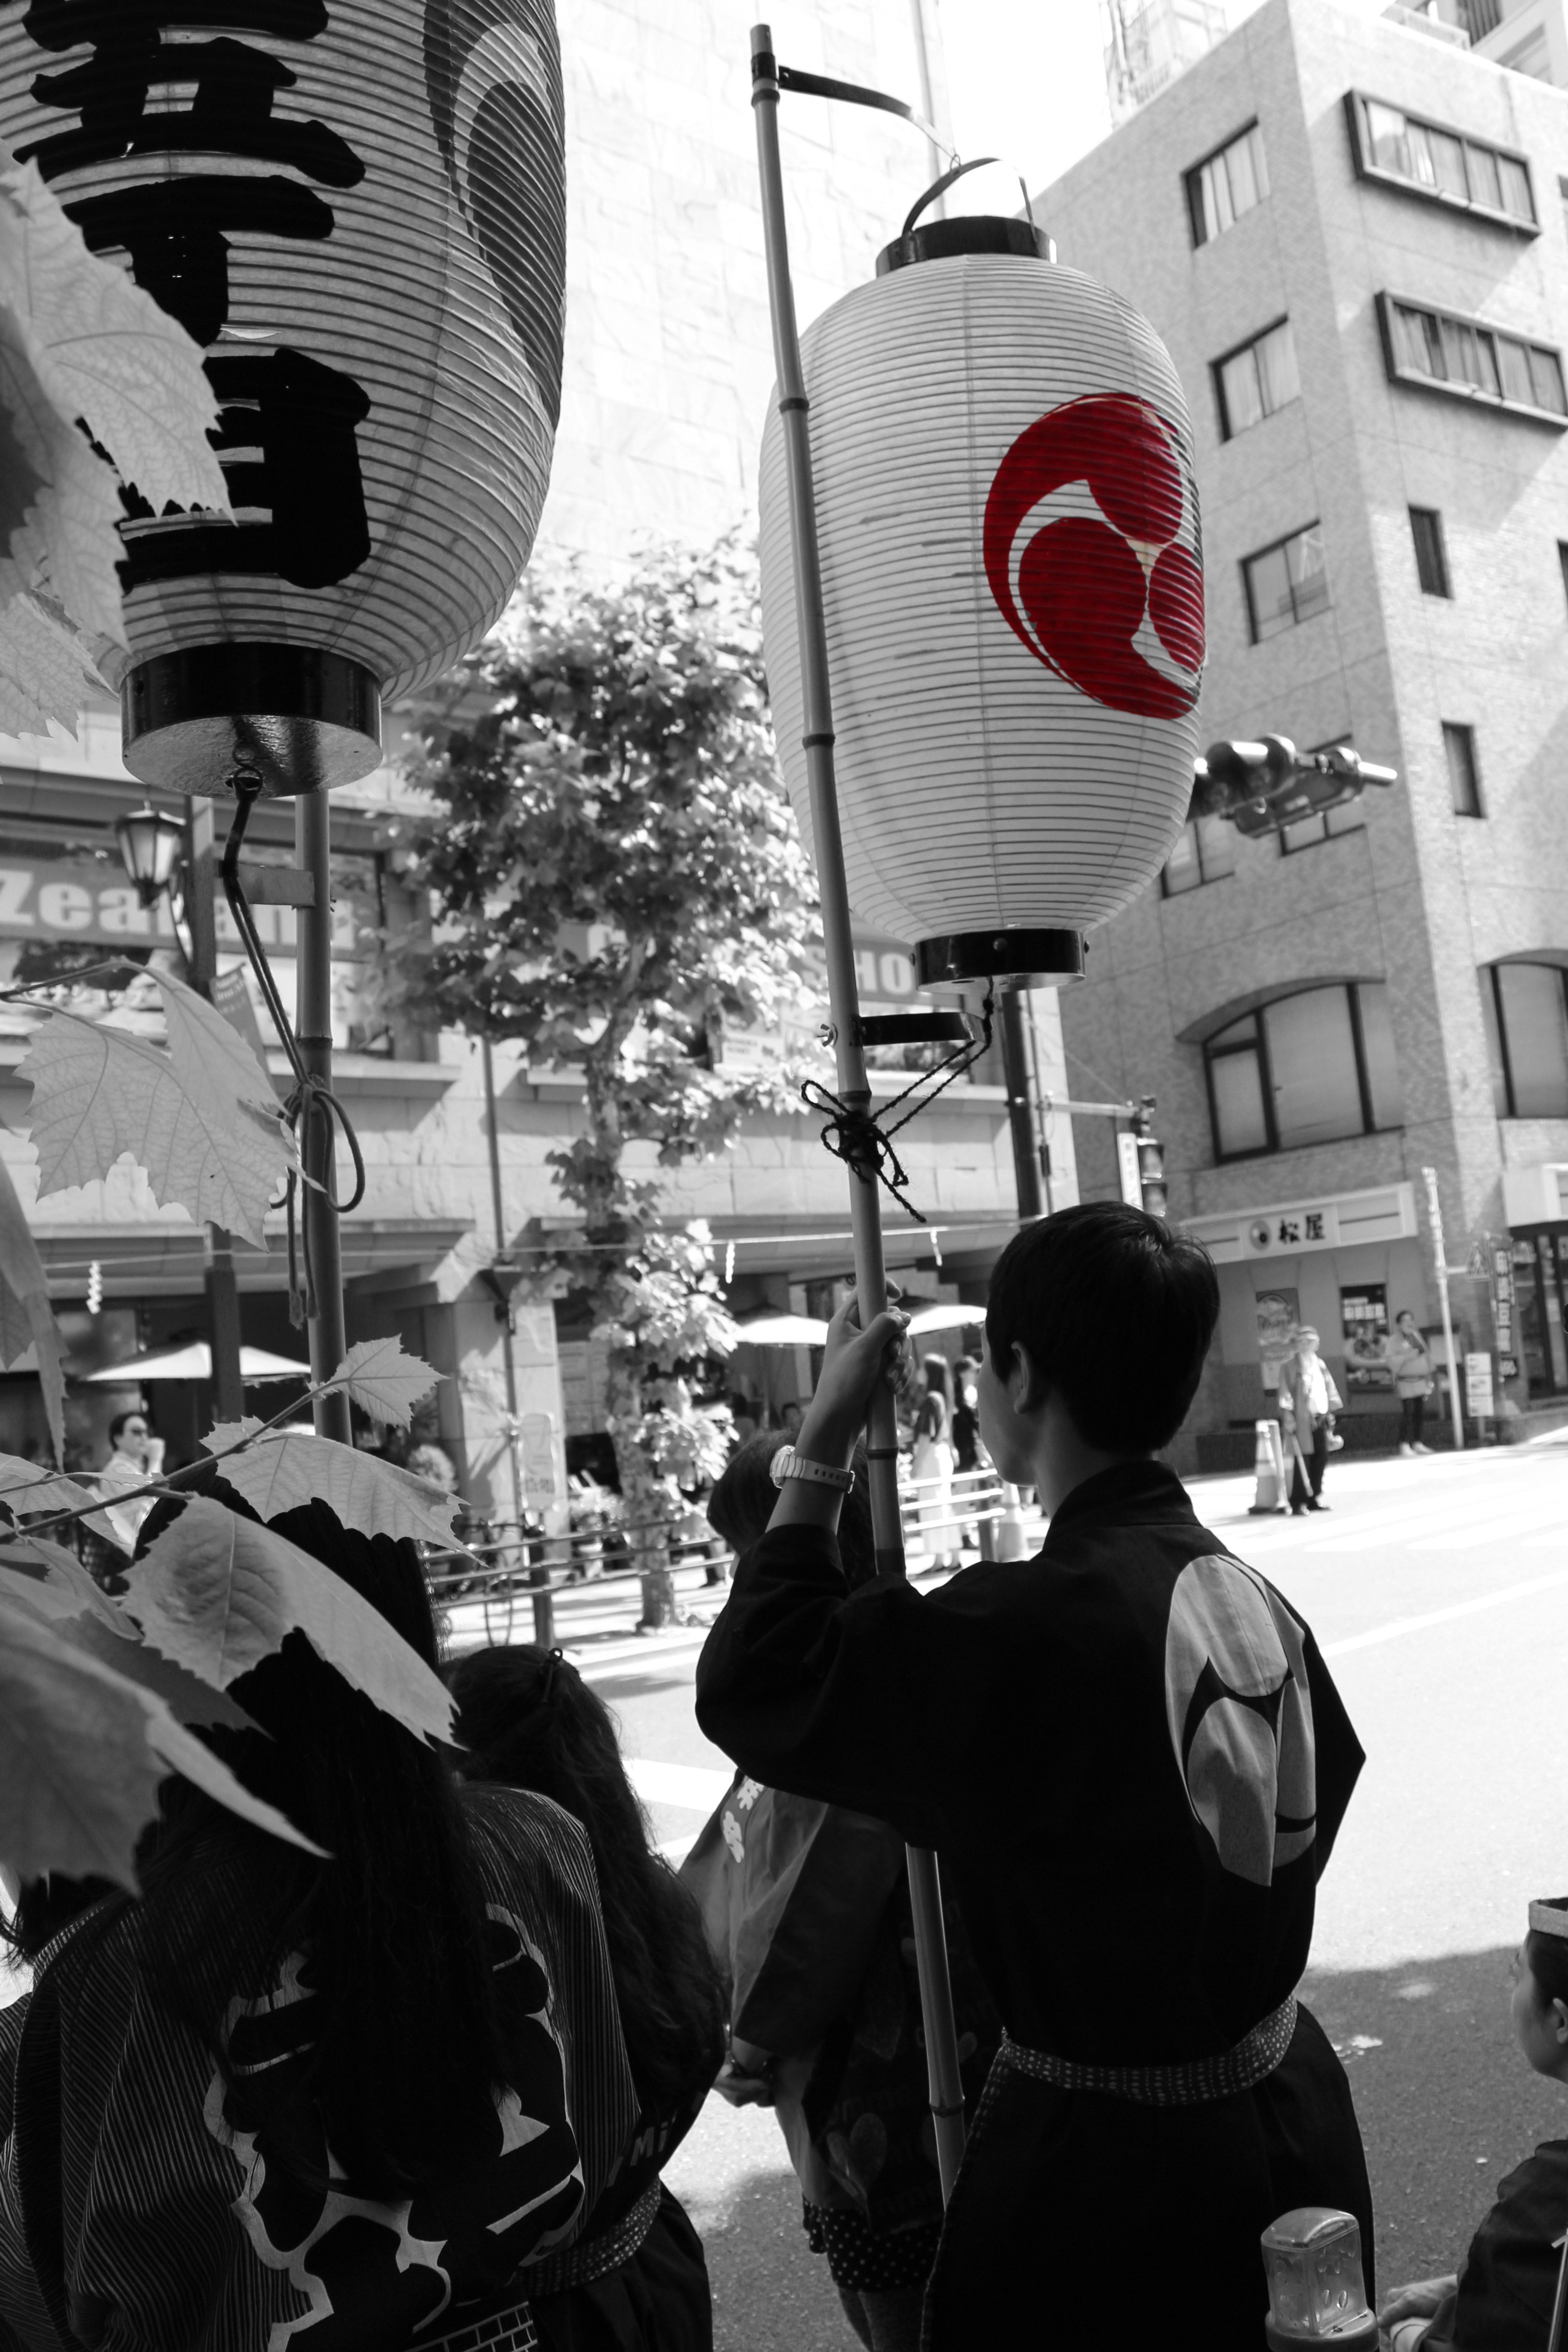
black and white, road, street, crowd, black, monochrome, infrastructure, demonstration, monochrome photography